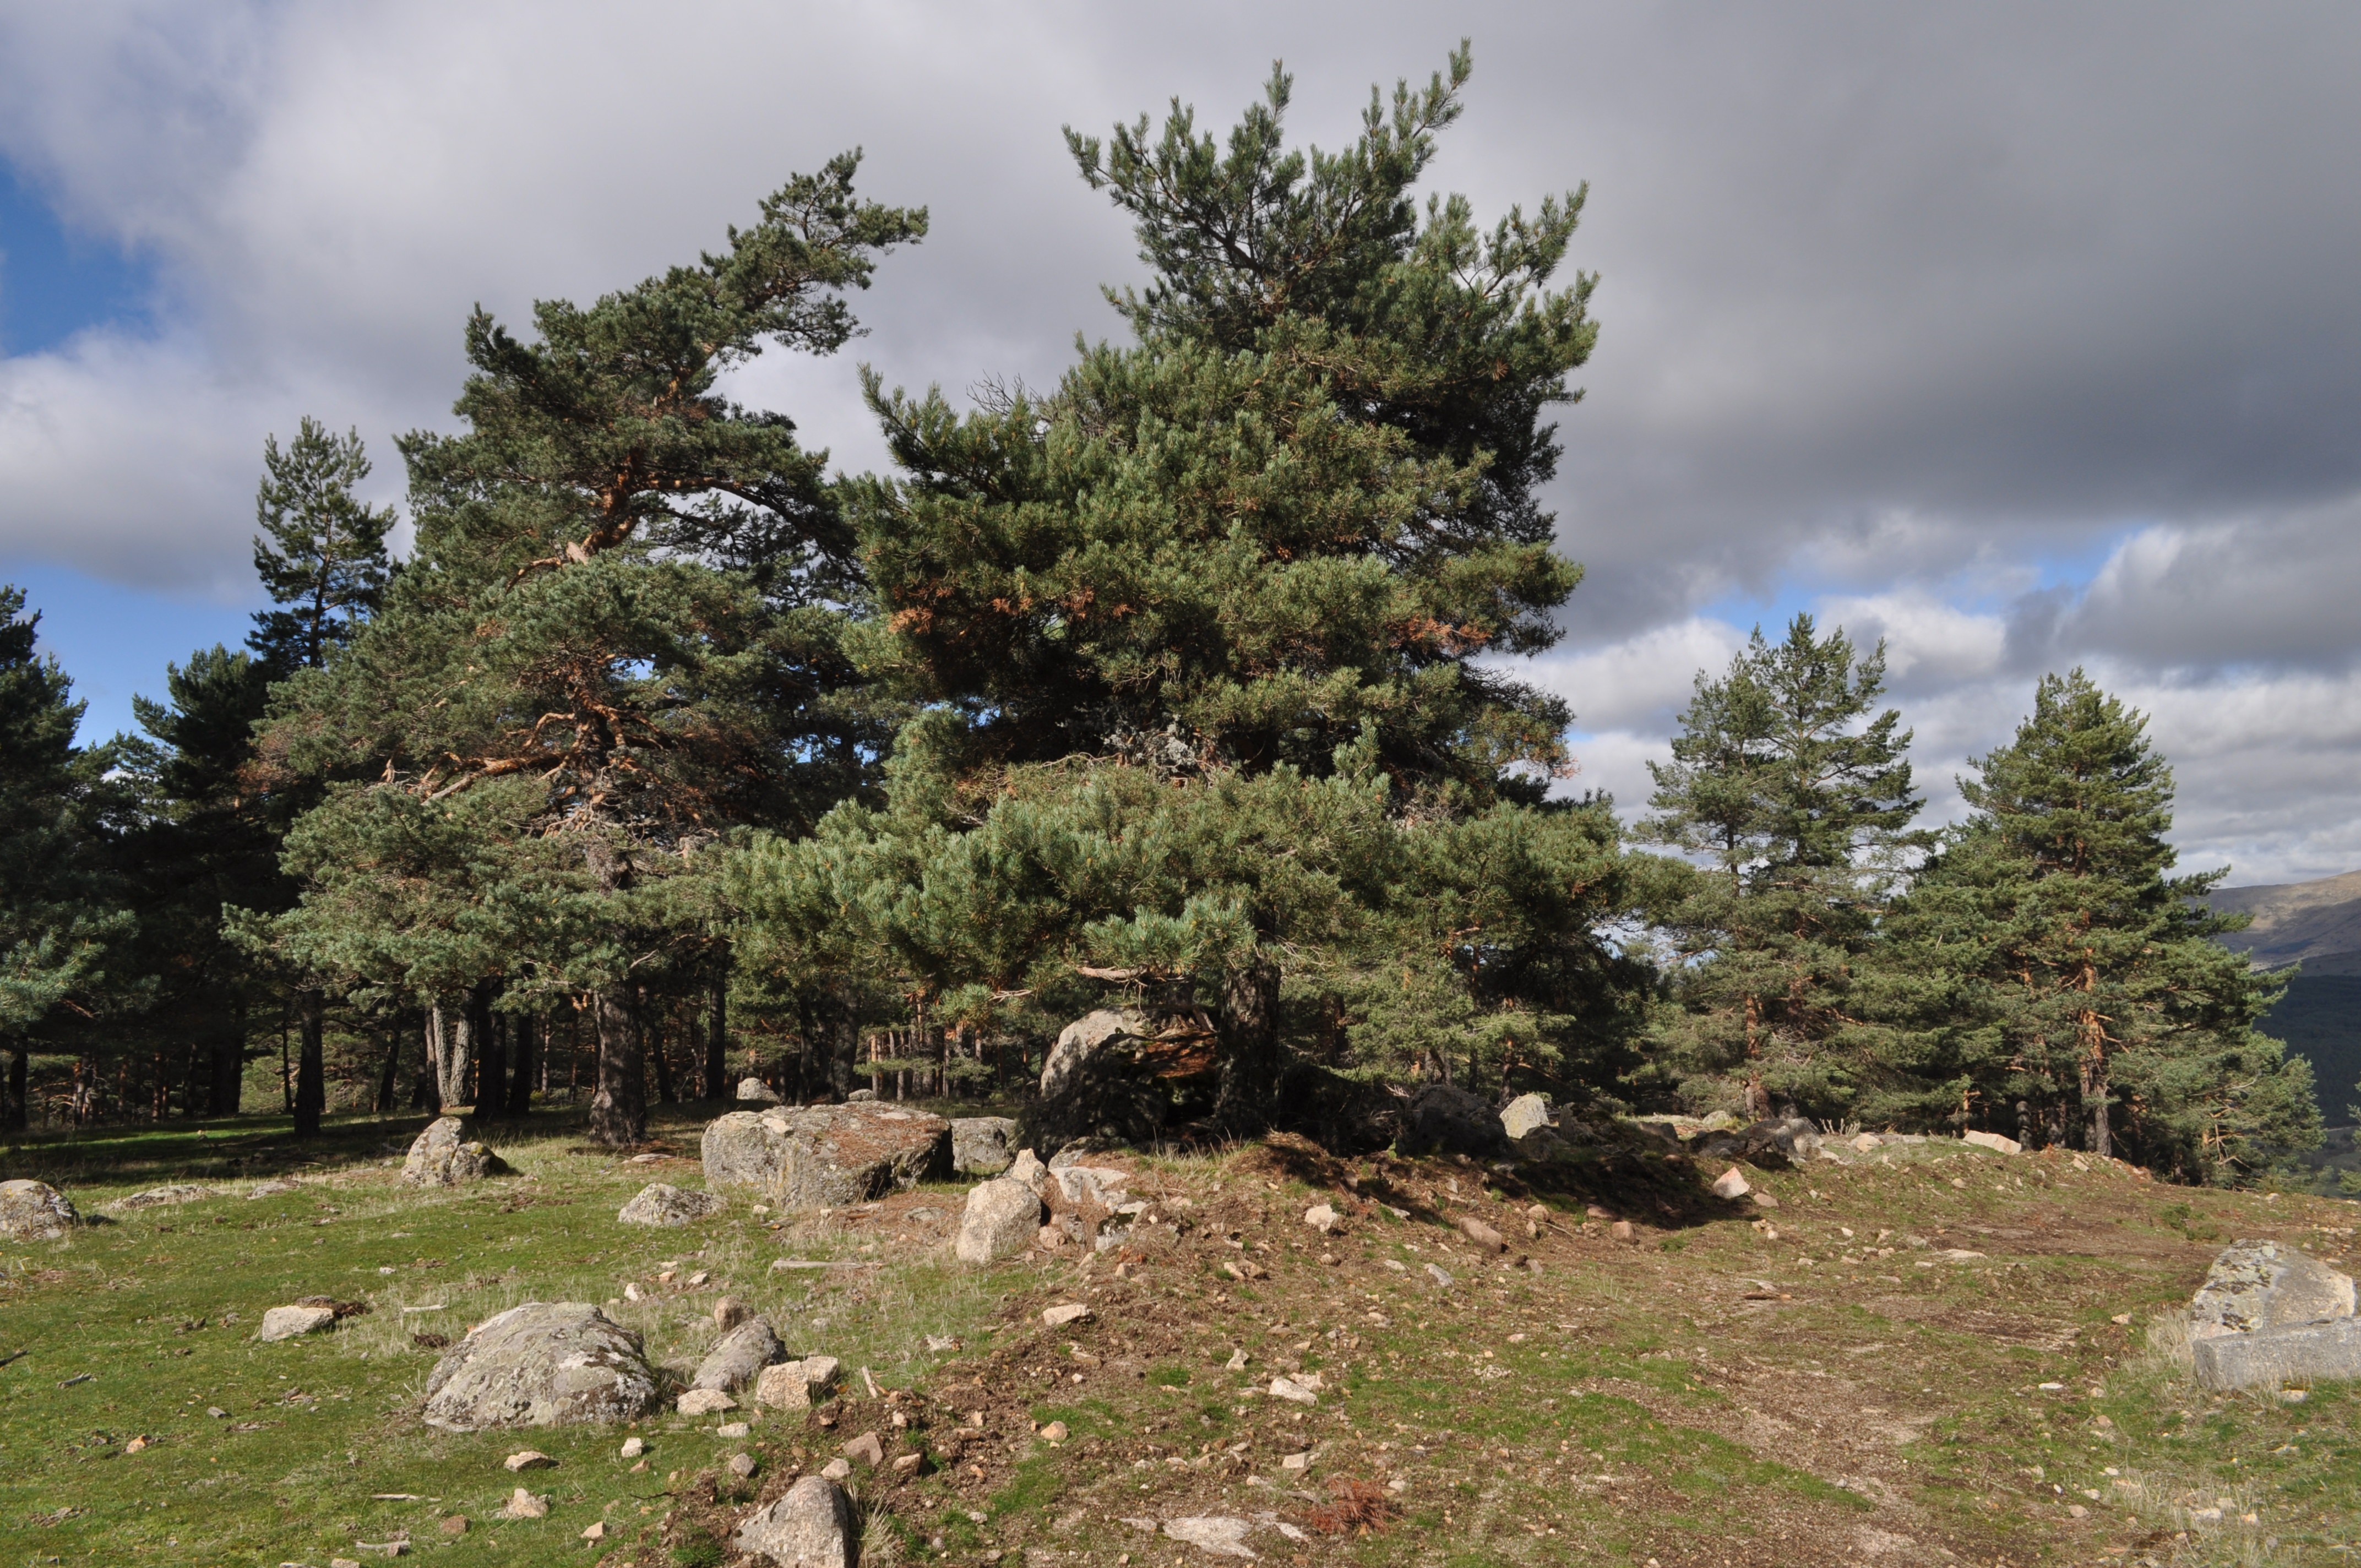
tree, nature, plant, pine, evergreen, fir, conifer, spruce, larch, ecosystem, biome, pine family, woody plant, temperate coniferous forest, land plant